Tampere Tigers

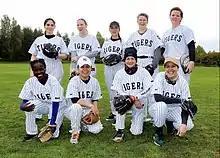
The 2021 Tampere Tigers softball, National Champions

In 2019, the Tigers reached the SM Sarja finals for the first time, finishing as runners-up in a hard-fought five-game series. While they opted out of the SM Sarja finals in 2020 due to disputes with league management, they returned in 2021 to claim their first SM Sarja title, defeating the Espoo Expos. The Tigers’ softball team also won the Finnish national title, earning both baseball and softball championships in a single season—a club milestone.